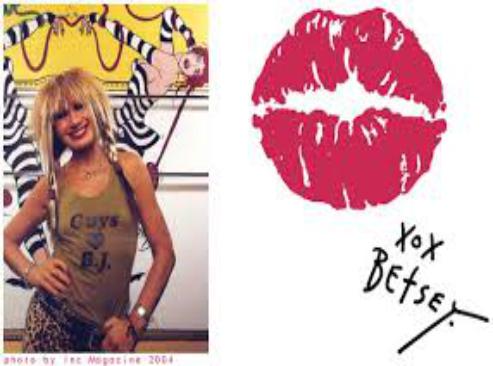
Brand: Betsey Johnson
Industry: Clothes